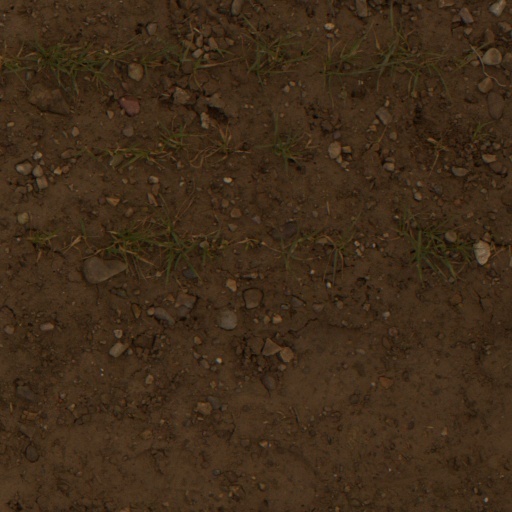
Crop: wheat